Yamil Lu'um

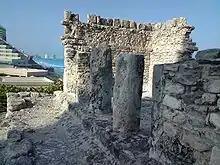
Scorpion's Temple

Yamil Lu'um is a Maya archaeological site located on the beach coast of Cancún in the state of Quintana Roo, Mexico. Yamil Lu’um is part of the Maya region of the East Coast of Quintana Roo, Its development occurred during the late postclassic period of the Maya civilization, the main structure is a ceremonial shrine known as the Scorpion's Temple ("Templo del Alacrán"), This temple is believed to have also served as a Pre-Columbian lighthouse in the beach facing the ocean. Today, the Yamil Lu'um archaeological site is located inside the Cancún Hotel Zone.